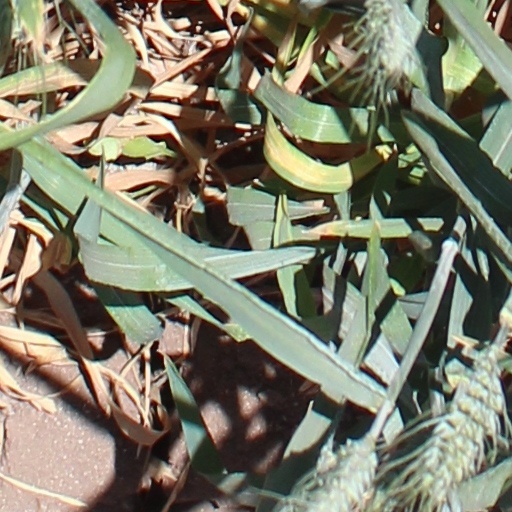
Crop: wheat